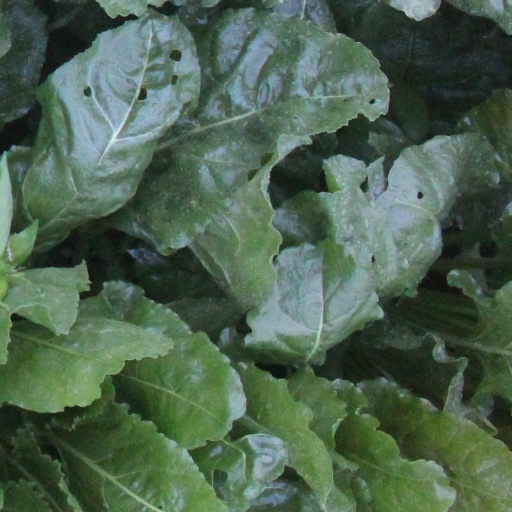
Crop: sugar beet